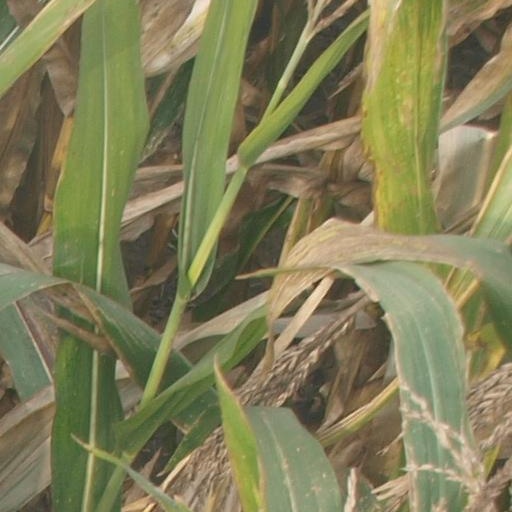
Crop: maize; corn